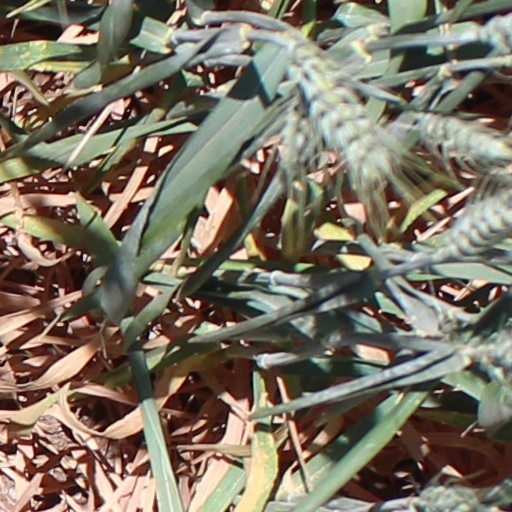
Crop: wheat